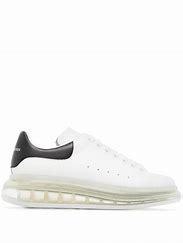
Brand: alexander
Model: mcqueen Oversized